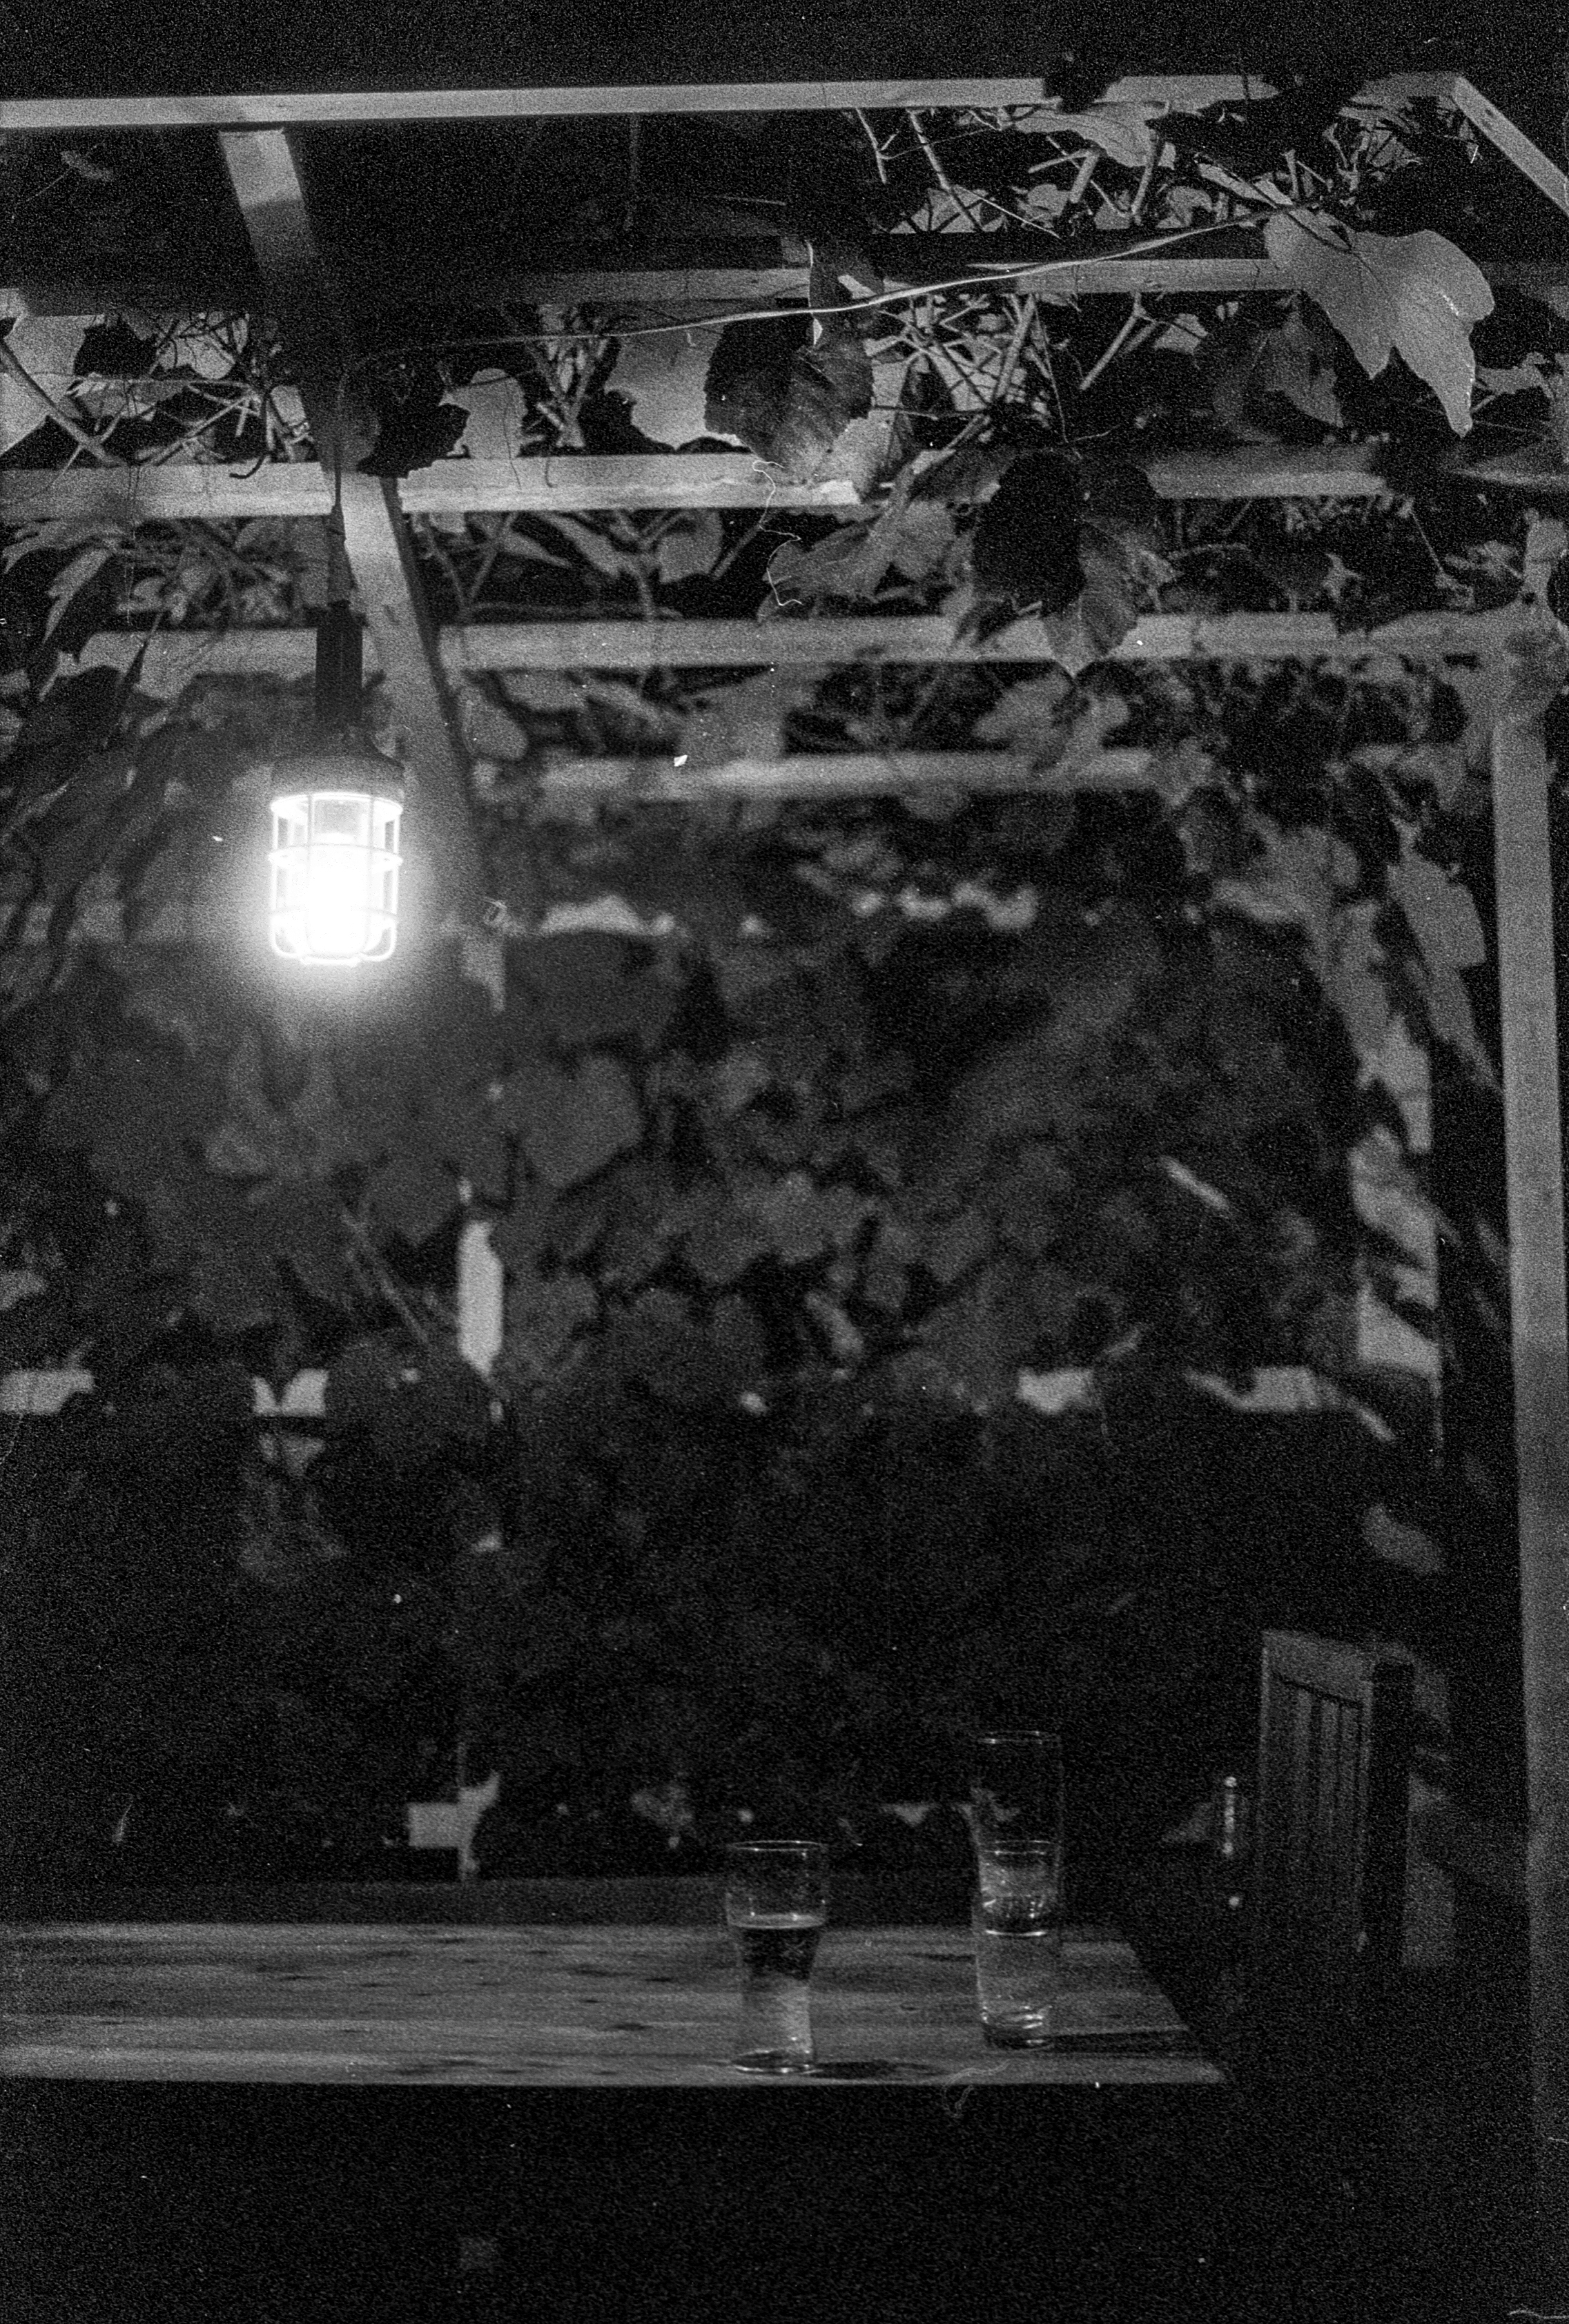
light, black and white, grape, white, night, photography, film, summer, dark, analog, rural, canon, darkness, black, monochrome, grapevine, bw, blackandwhite, 50mm, glasses, photograph, self, 14, kodak, image, shape, 200, lc29, fd, developed, av1, academy, monochrome photography, film noir